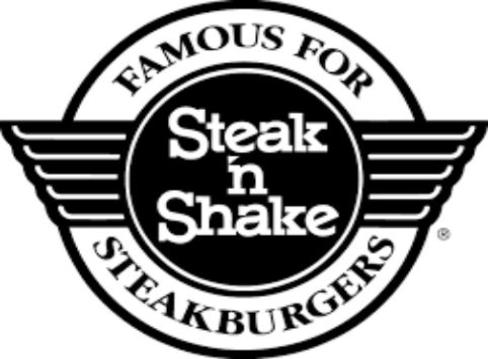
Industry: Food